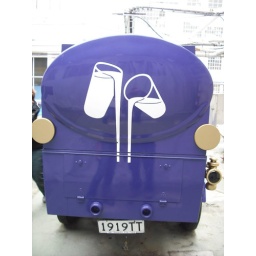
Cadbury's King Size Chocolate Bars have a cup and a half of cream in each bar